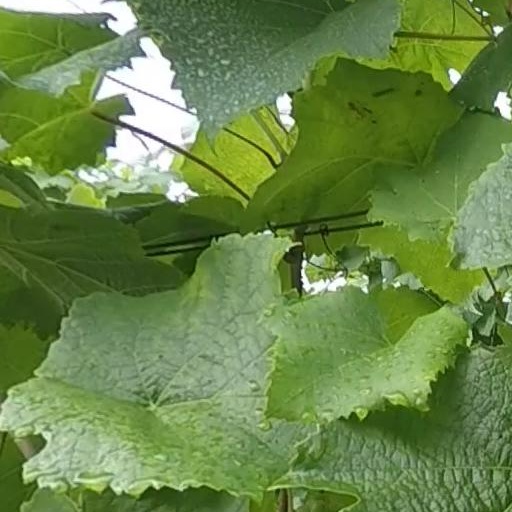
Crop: grape